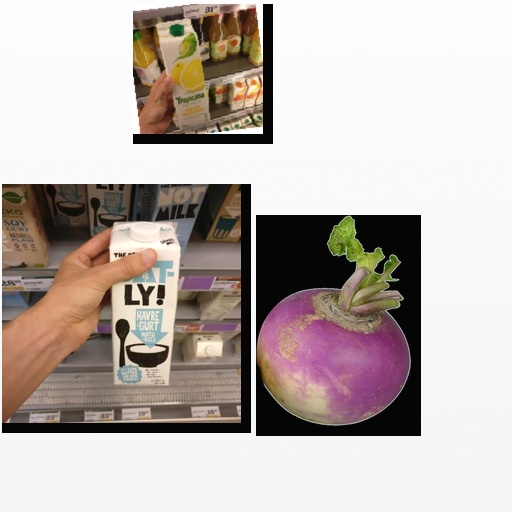
Food items: turnip, golden_grapefruit_juice, oatghurt